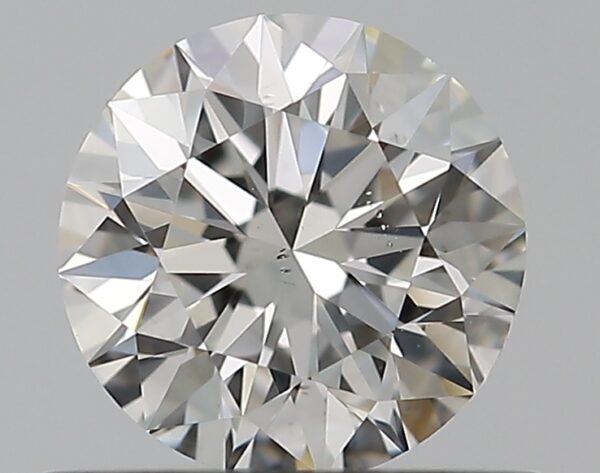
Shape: round
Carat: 0.5
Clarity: SI1
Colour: G
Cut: EX
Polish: EX
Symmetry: EX
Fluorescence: N
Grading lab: GIA
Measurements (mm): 5.06 x 5.09 x 3.18